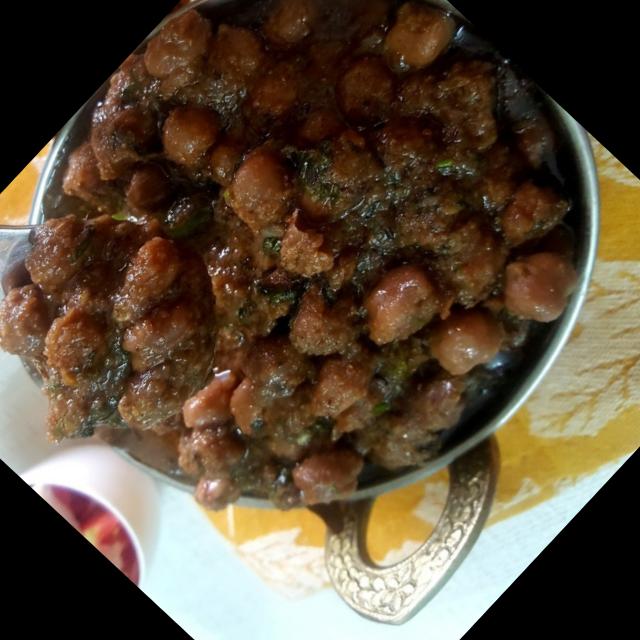
Dish: chole